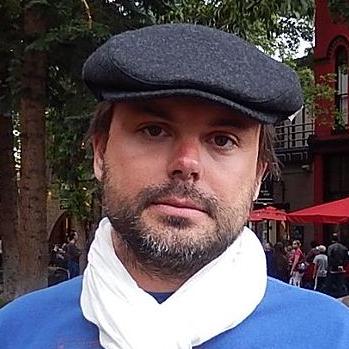
Age: 38